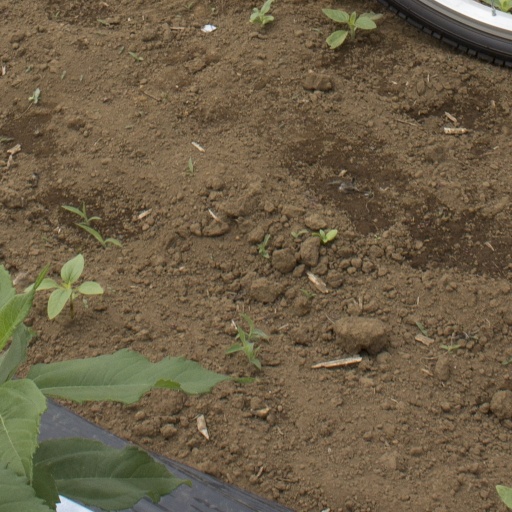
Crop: Jerusalem artichoke